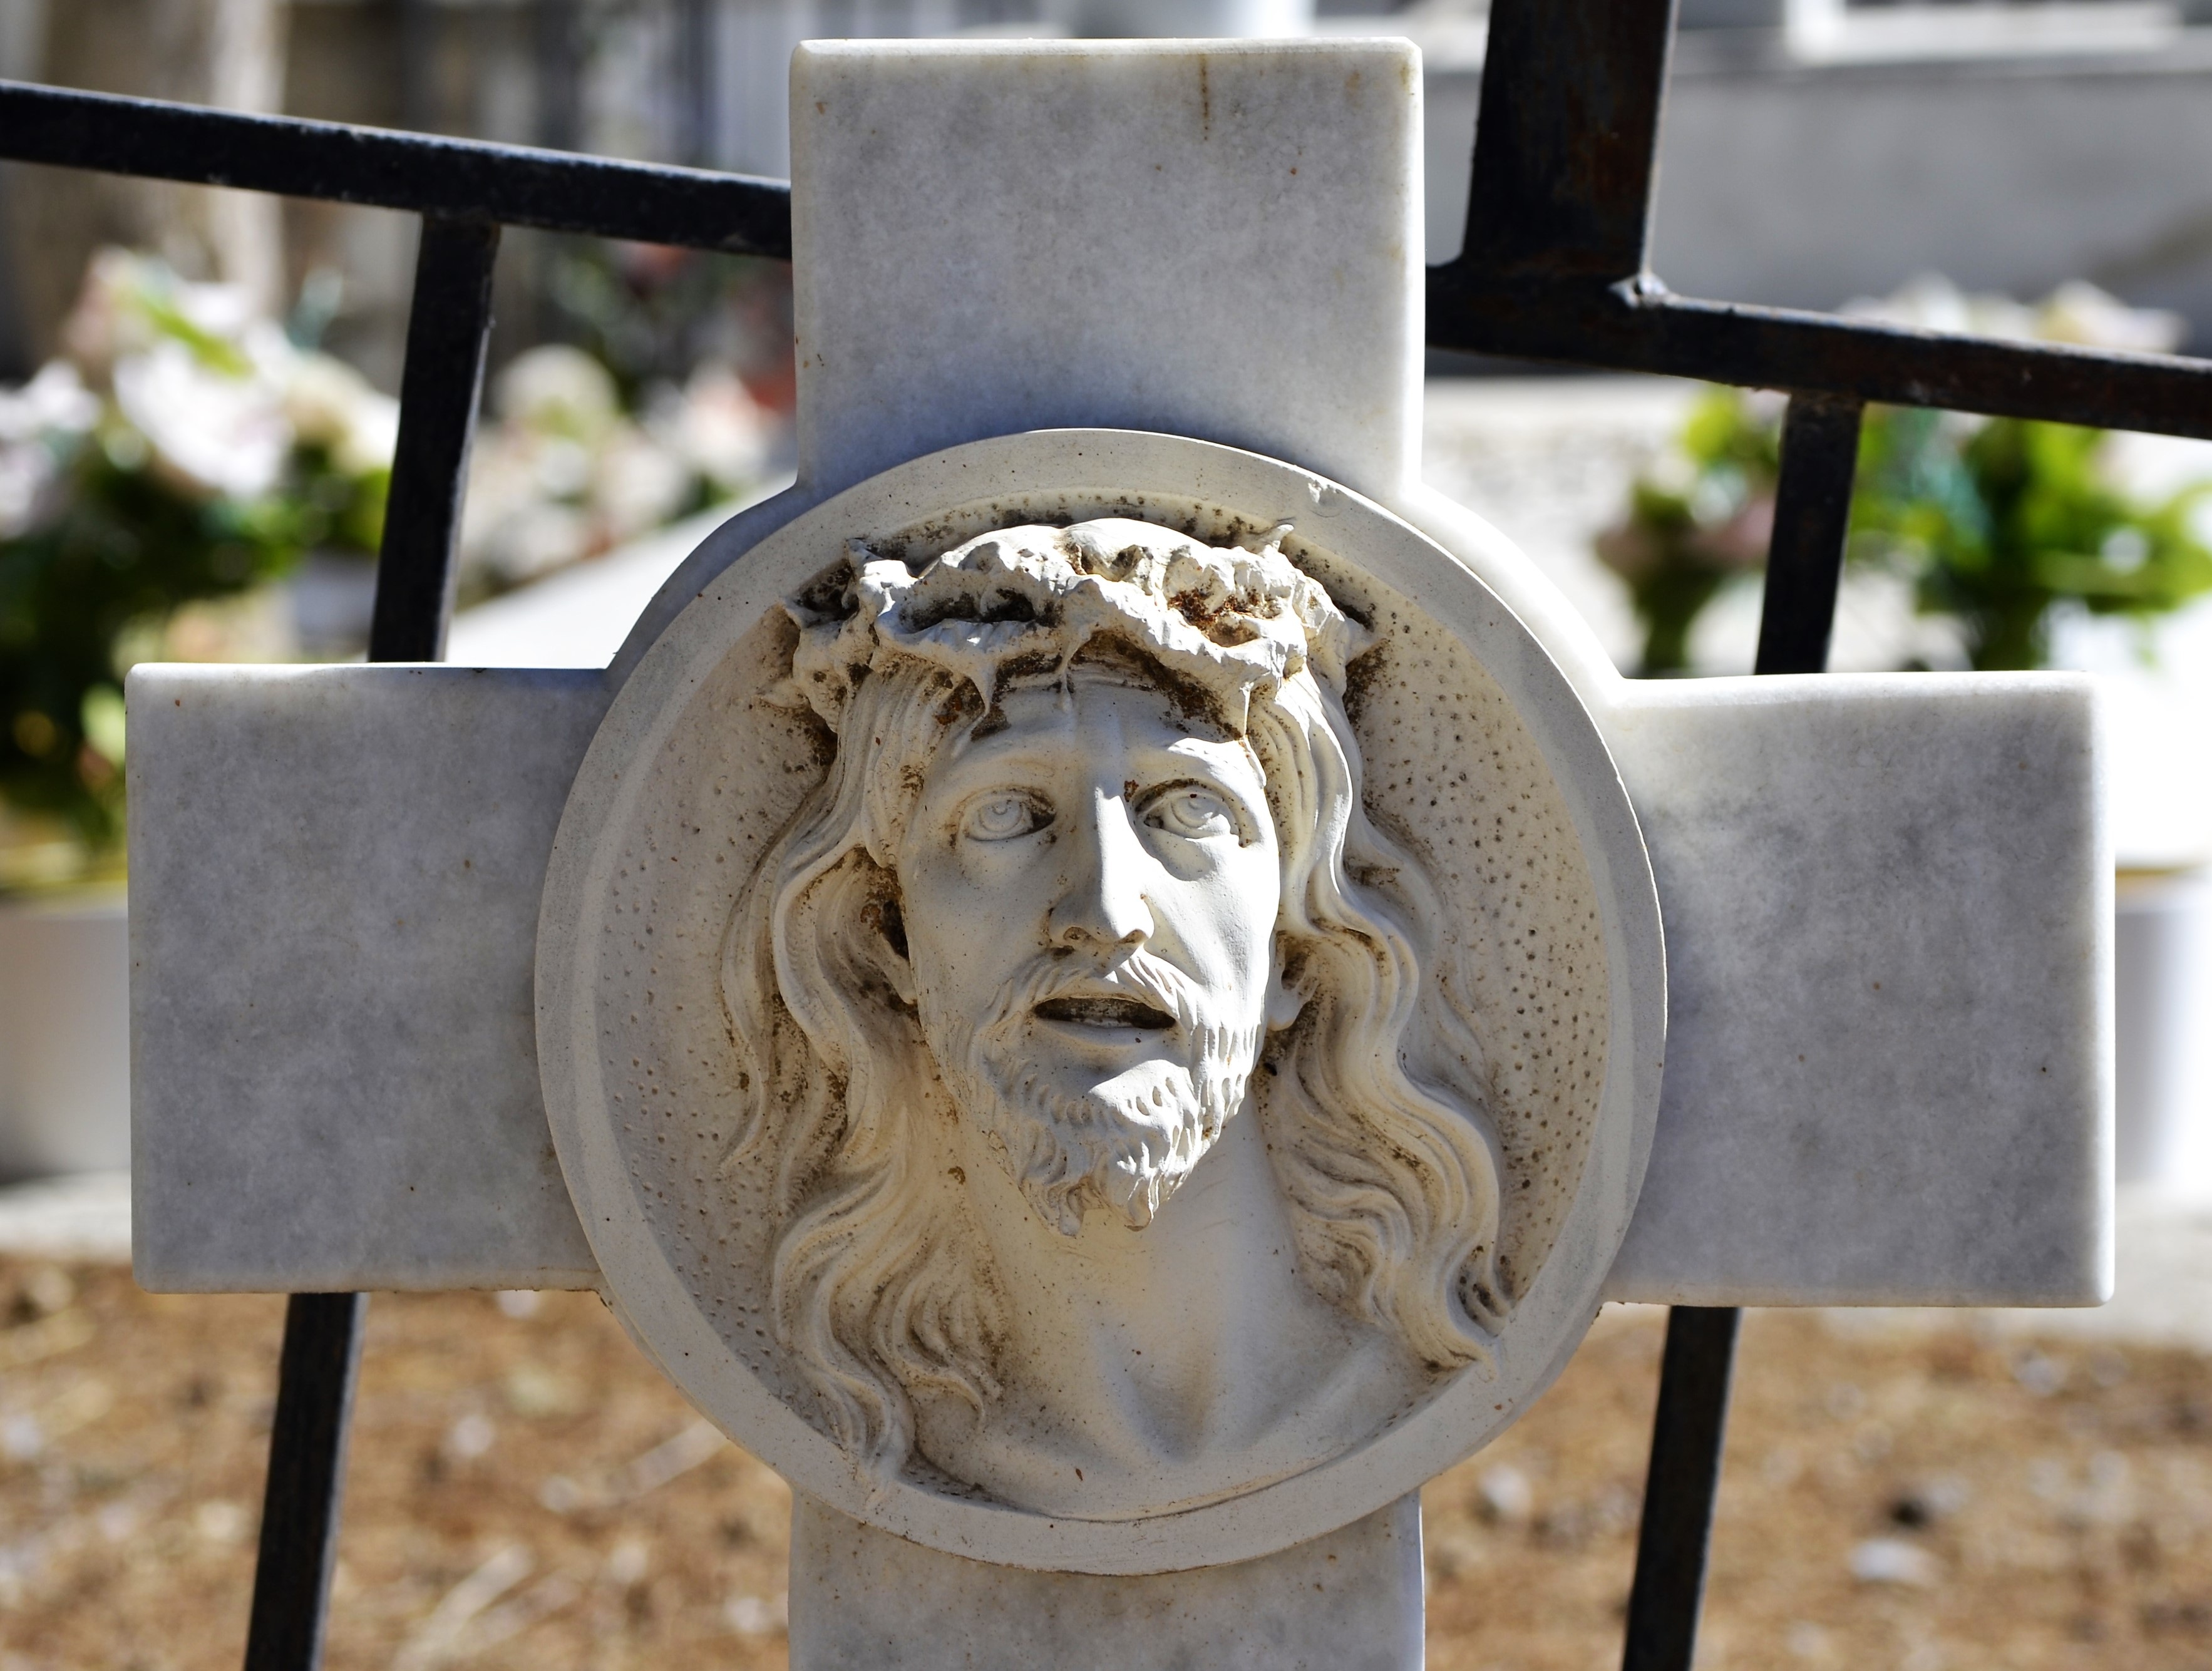
monument, statue, cemetery, death, sculpture, christ, art, temple, carving, graves, ancient history